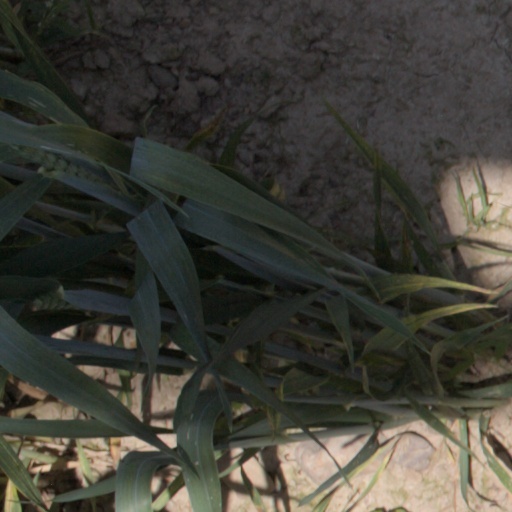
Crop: wheat